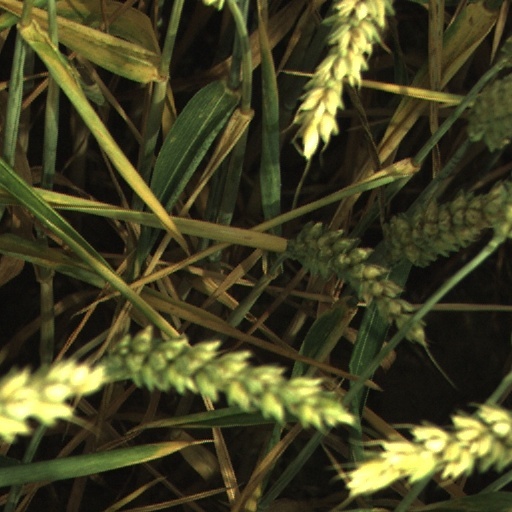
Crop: wheat